Dick Barlow

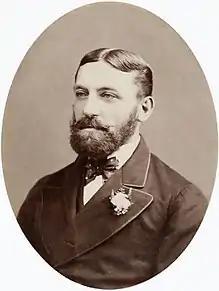
Barlow in 1882

Richard Gorton Barlow (28 May 1851 – 31 July 1919) was a cricketer who played for Lancashire and England. Barlow is best remembered for his batting partnership with A N Hornby, which was immortalised in nostalgic poetry by Francis Thompson. He was also an umpire and a football referee, including at the record 26–0 score between Preston North End and Hyde in the FA Cup.